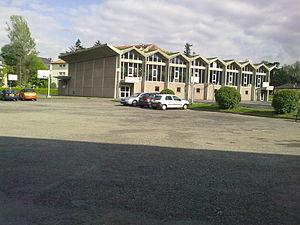
lycée Saint - Cricq, Pau, France